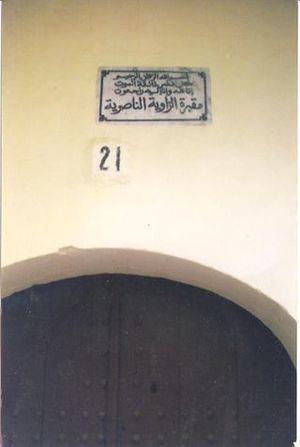
Zaouia Naciria à Meknès
Mkhakh est un patronyme notamment porté au Maroc par plusieurs personnages d'« origine » Meknès.